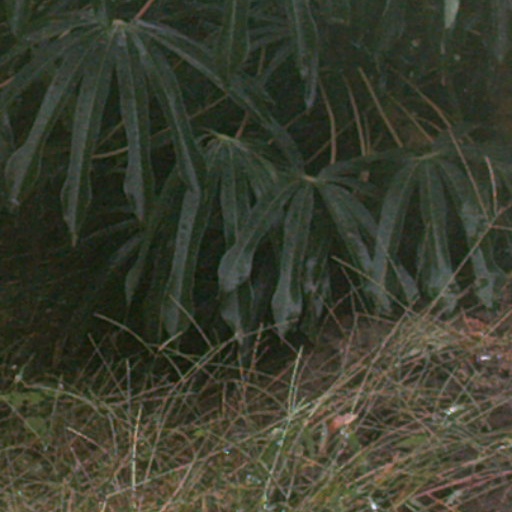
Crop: cassava